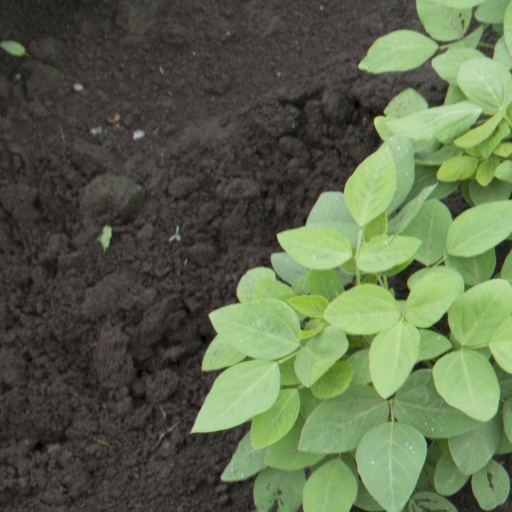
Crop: soybean